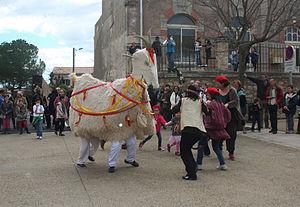
Montagnac (Hérault) - la Cabreta (la petite chèvre), animal totémique, de sortie à Castelnau-de-Guers
Les animaux totémiques de l'Hérault représentent des emblèmes lors de manifestations culturelles ou de fêtes votives dans le département de l'Hérault. Les habitants des villages s'organisent pour faire défiler dans les rues un animal totémique représentatif des lieux. Bien souvent contemporain, la plupart sont de tradition très ancienne, souvent liée à une légende.
Montagnac, en occitan Montanhac est une commune française située dans le département de l'Hérault en région Occitanie.